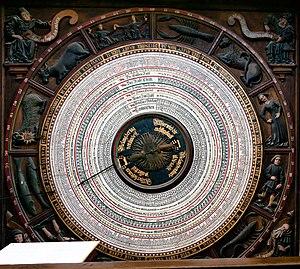
Horloge astronomique de l'église Sainte-Marie de Rostock
L'église Sainte-Marie ou Notre-Dame est une église luthérienne de la ville hanséatique de Rostock en Allemagne. Elle est typique des églises de briques de style gothique baltique du XIIIᵉ siècle qu'on rencontre dans de nombreuses villes hanséatiques d'Europe du Nord. Elle a un plan basilical à trois nefs.
L'horloge astronomique de l'église Sainte-Marie est une horloge astronomique construite au XVᵉ siècle à Rostock, en Allemagne.